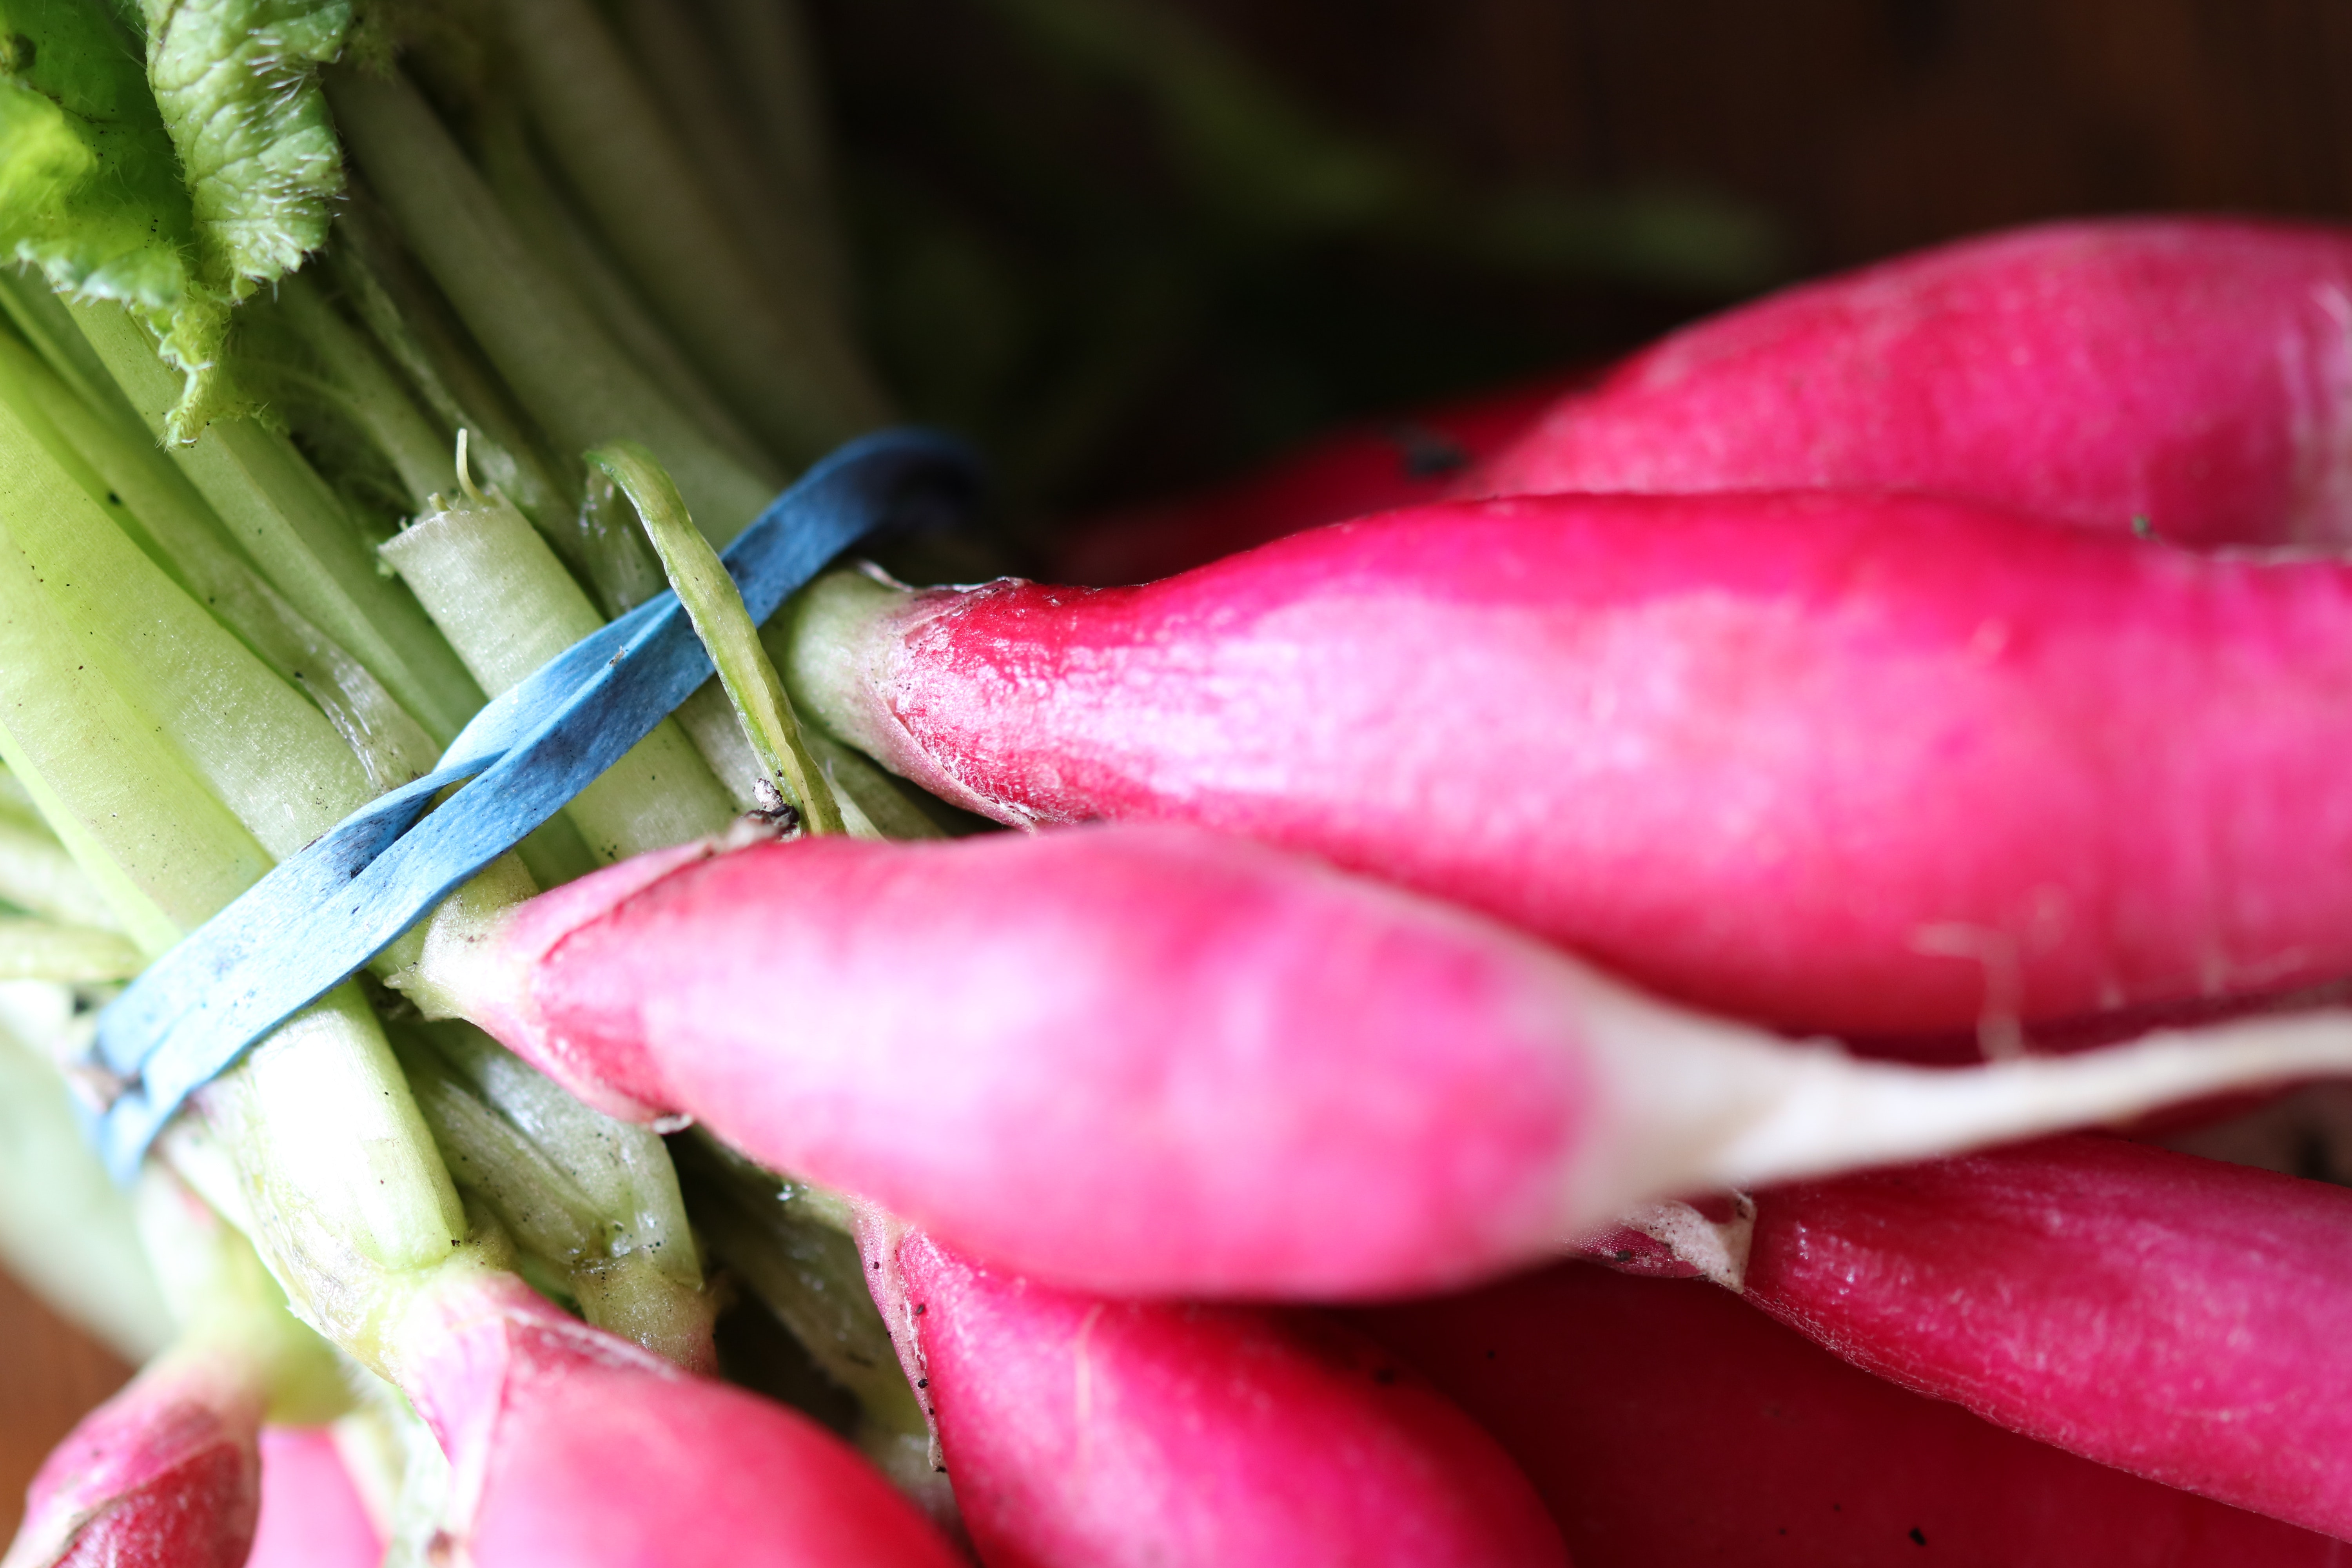
radish, vegetable, pink, daikon, plant, local food, root vegetable, food, flower, produce, leaf vegetable, turnip, bromeliaceae, herbaceous plant